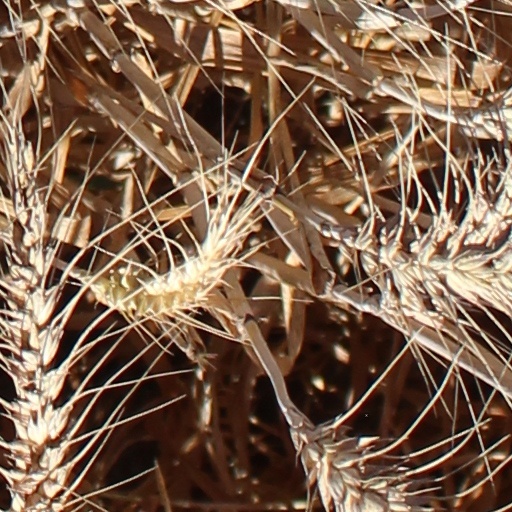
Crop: wheat